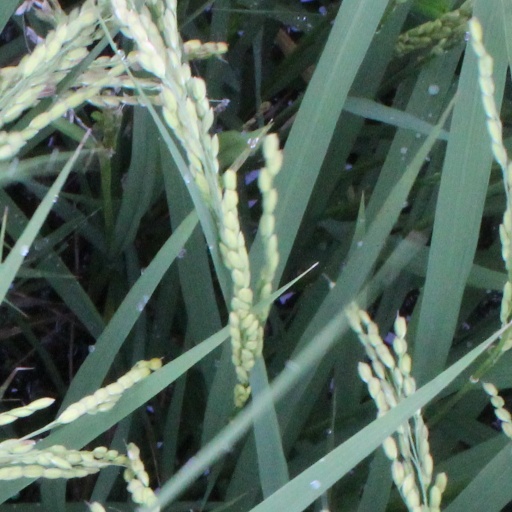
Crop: rice